List of Air India destinations

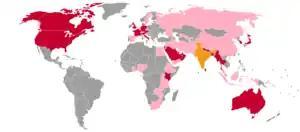

Air India is the flag carrier of India, and was founded by JRD Tata of Tata Sons. It is based in New Delhi, and currently operates hubs in Delhi, Mumbai, and Bengaluru, with various focus cities across India.